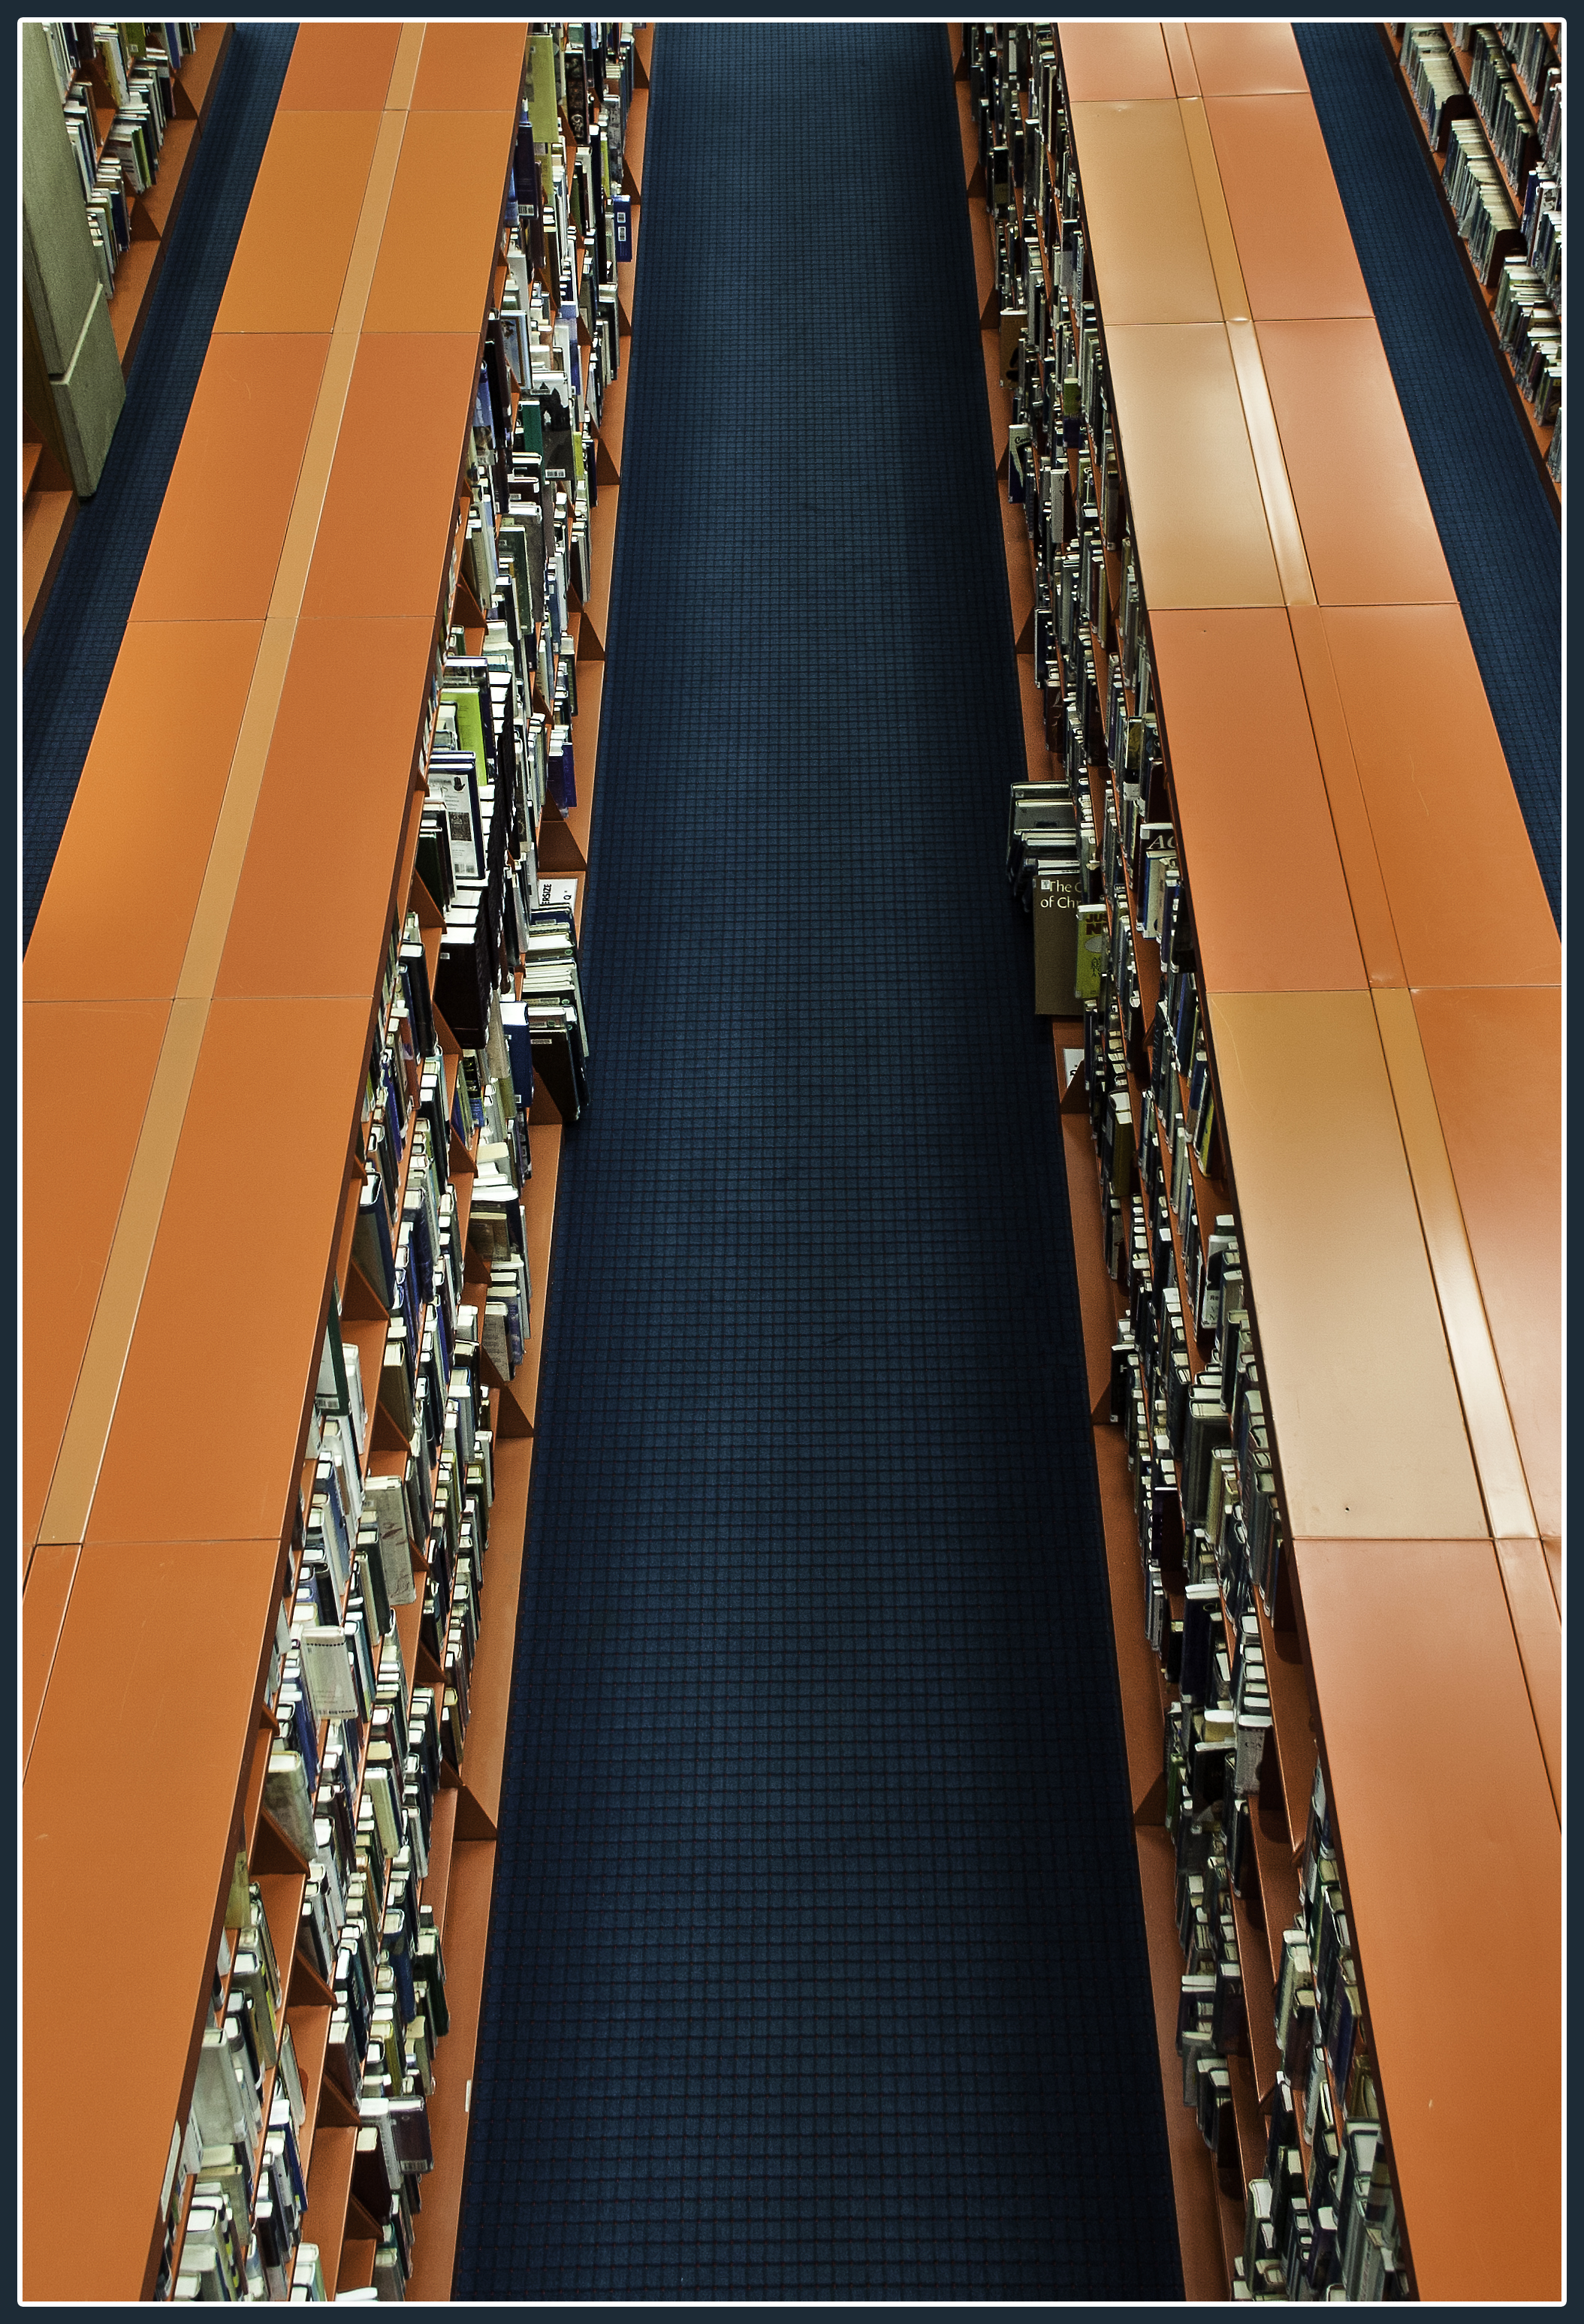
structure, skyscraper, orange, geometry, lines, library, books, shelves, symmetry, flooring, sport venue